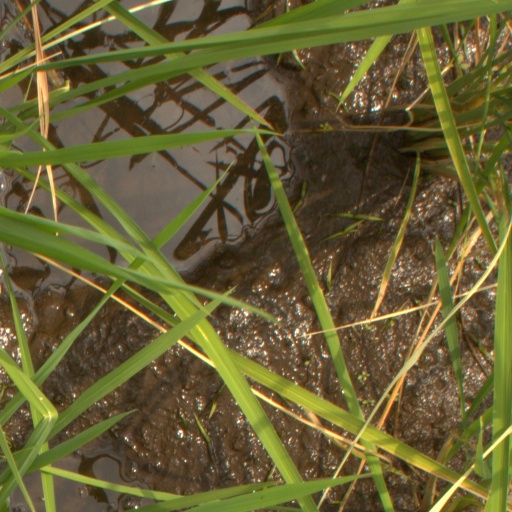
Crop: rice